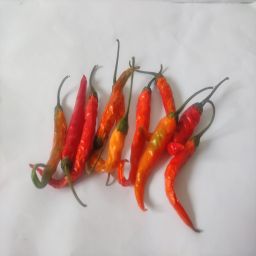
Crop: Chile Pepper
Quality: Dried